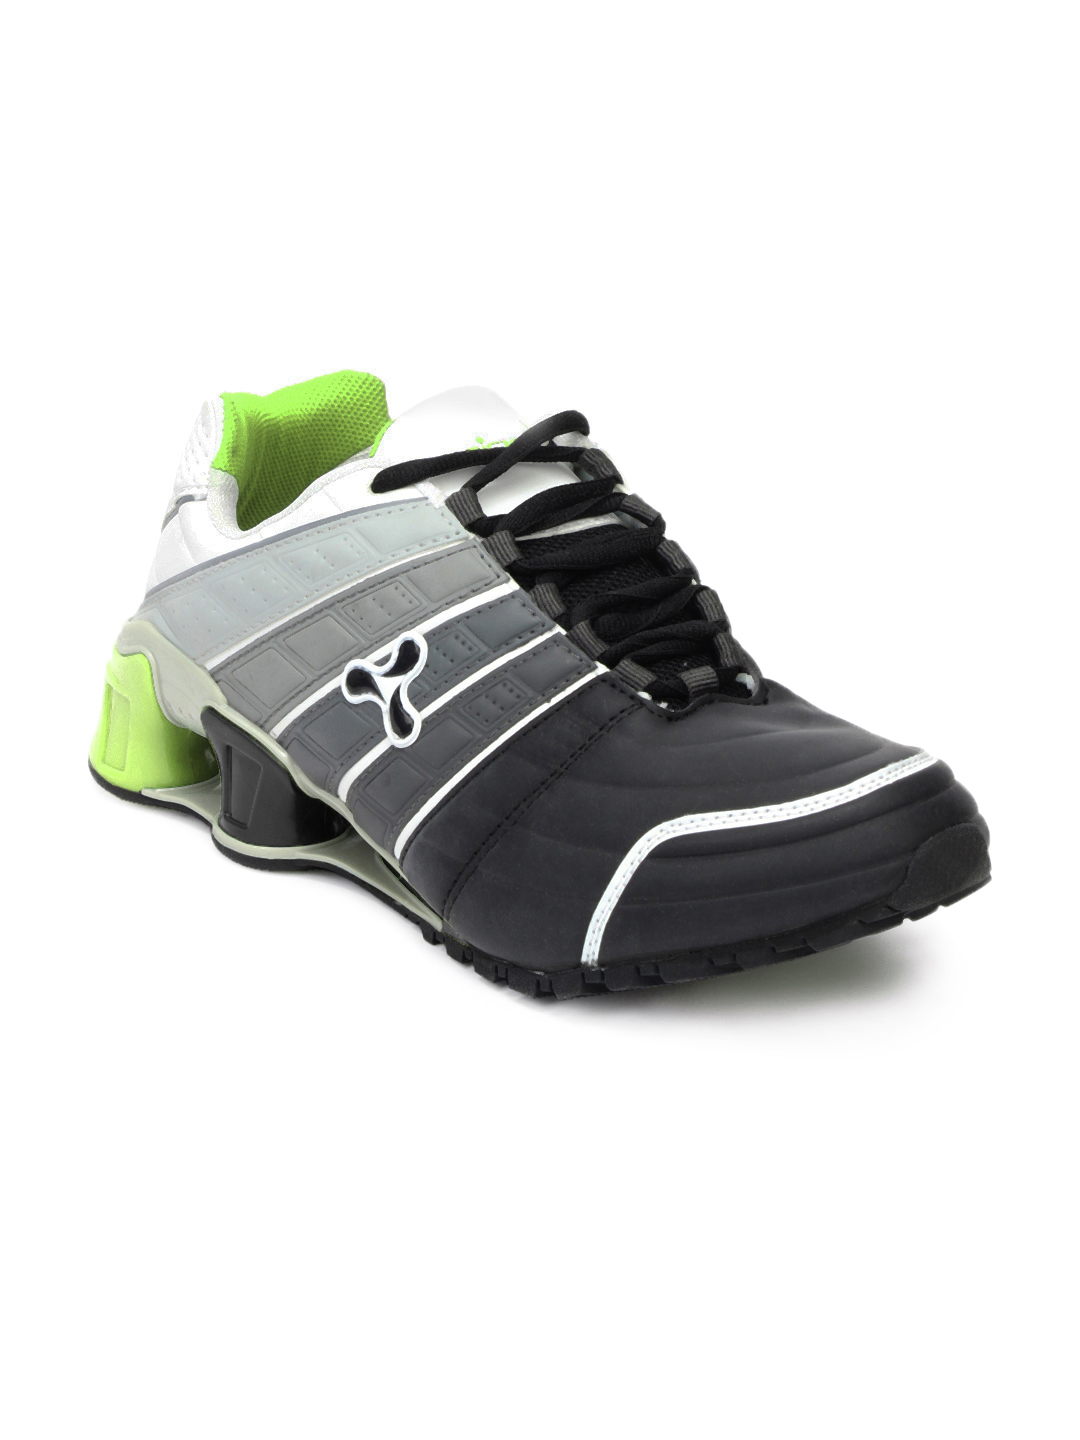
Spinn Men Abzorb X Black Shoes
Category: Footwear / Shoes / Casual Shoes
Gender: Men
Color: Black
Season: Summer 2012
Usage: Casual